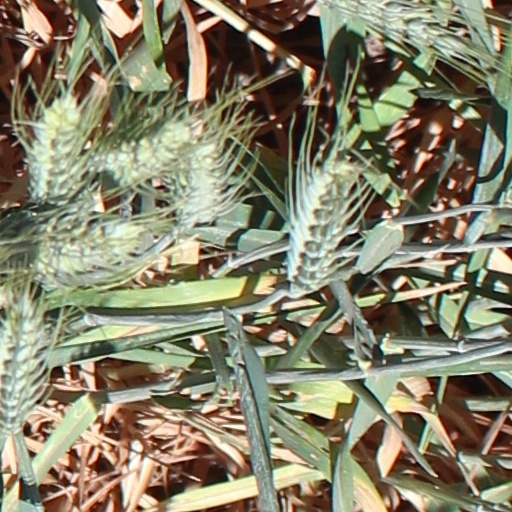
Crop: wheat